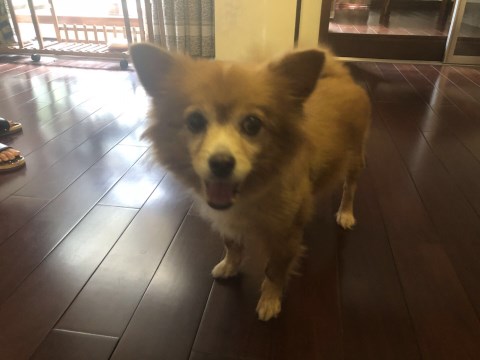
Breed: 1936-n000005-Pomeranian